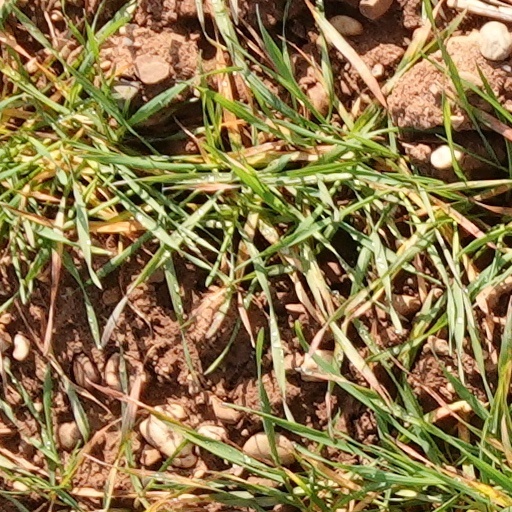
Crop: wheat